Sun Dogs (2017 film)

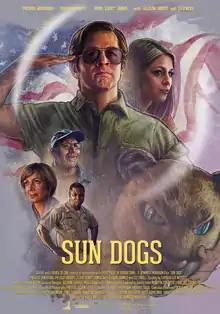
Film poster

Sun Dogs is a 2017 American comedy-drama film written by Raoul McFarland and starring Michael Angarano, Melissa Benoist, Xzibit, Allison Janney, and Ed O'Neill. The film marks the feature film directorial debut of actress Jennifer Morrison, who also plays a supporting role in the film. The film premiered at the LA Film Festival in June 2017 and was released on Netflix on April 6, 2018.